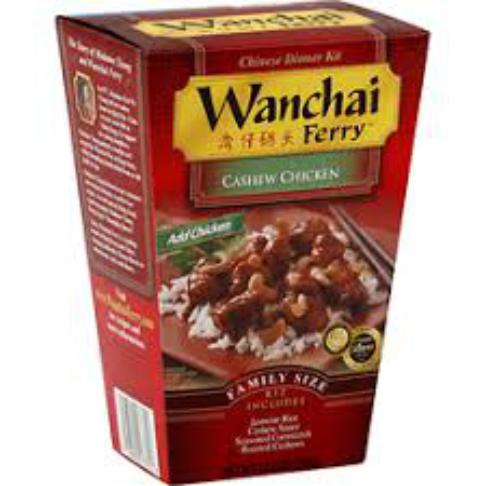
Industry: Food